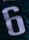
Number: 6